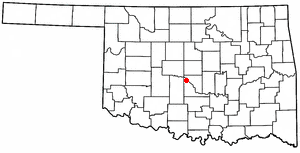
Newcastle est une ville située dans l’État américain de l'Oklahoma, dans le comté de McClain.